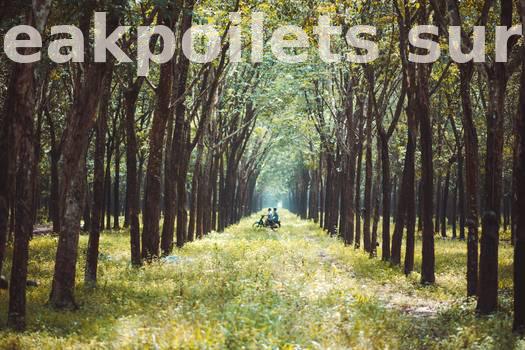
Label: Watermark